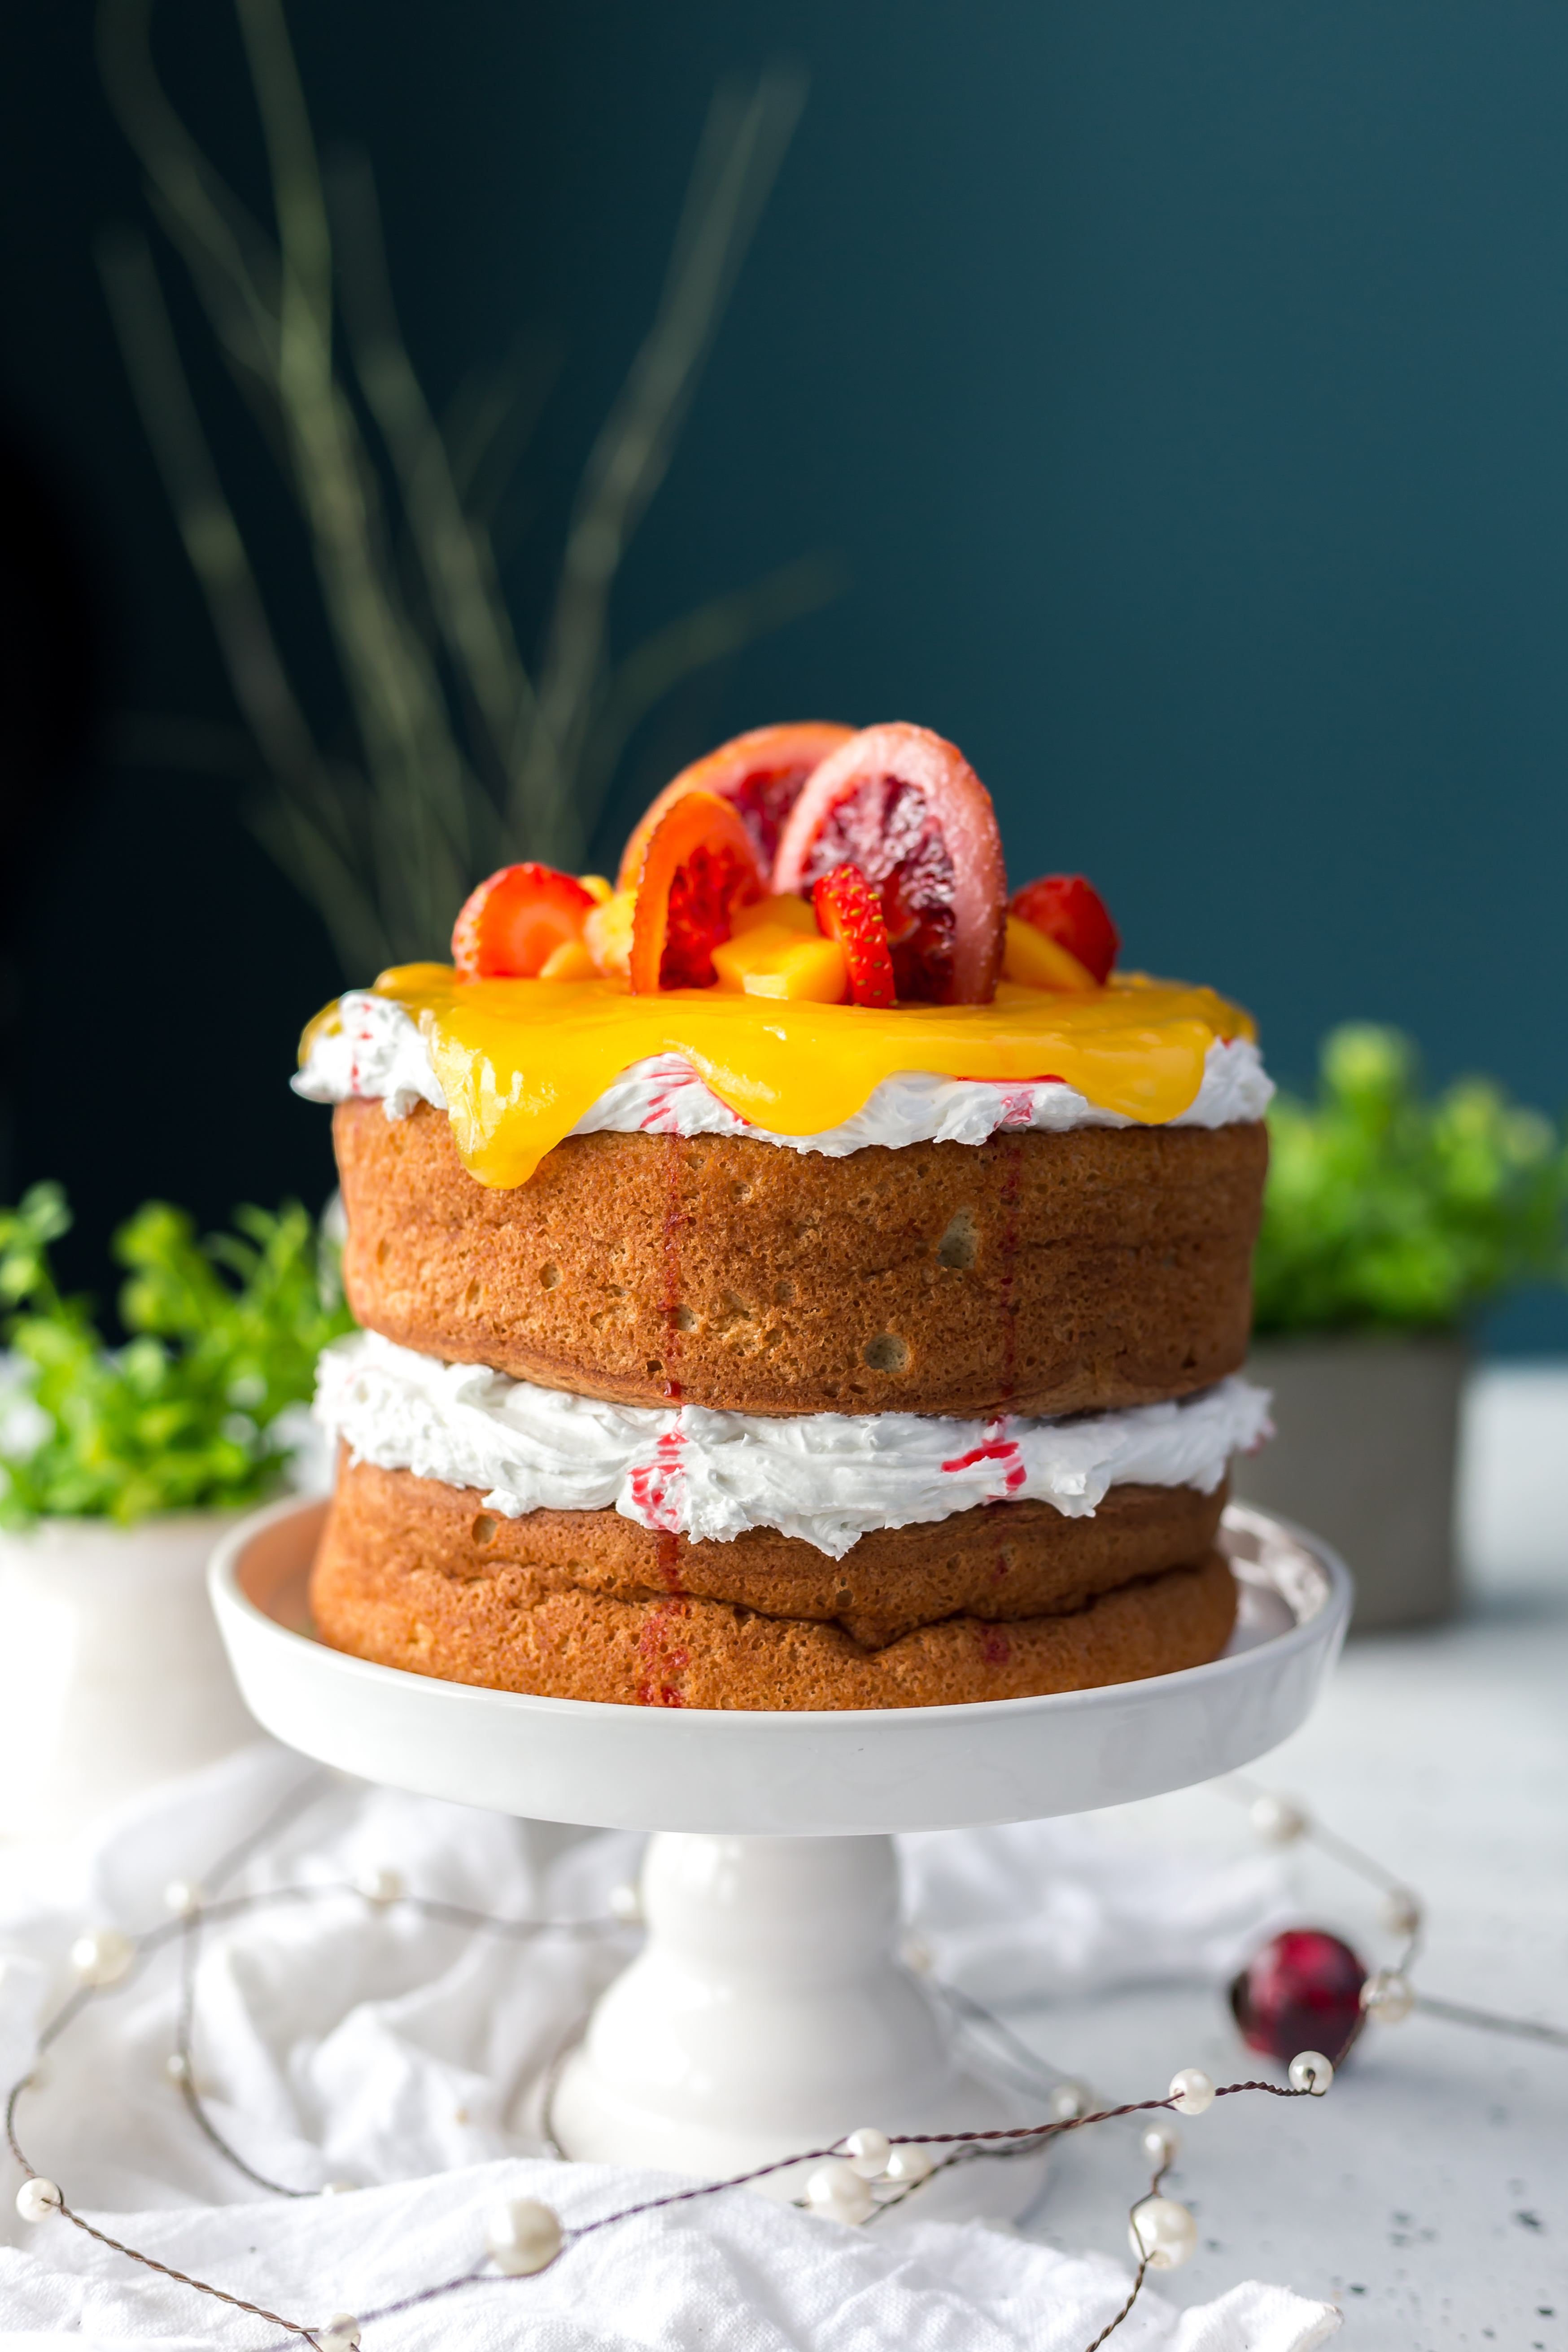
fruit, food, produce, dessert, cake, strawberry, icing, strawberries, baked goods, wedding cake, torte, buttercream